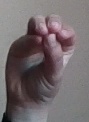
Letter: ha